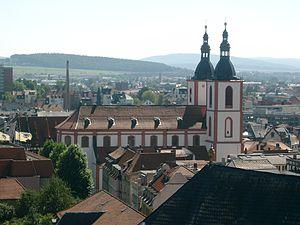
Fulda est une ville allemande du land de Hesse, située au bord de la rivière Fulda entre Rhön et Vogelsberg. Elle comptait 64 129 habitants au 31 décembre 2008. L’abbaye bénédictine et sa célèbre bibliothèque de manuscrits en ont fait un centre important de la renaissance du savoir à l'époque carolingienne. La ville est restée profondément marquée par son passé religieux. Gardienne du tombeau de saint Boniface, l’« apôtre de l'Allemagne », Fulda a conservé un noyau baroque de palais, de clochers, de portes et balustrades monumentales. Ses nombreux parcs invitent à la promenade.